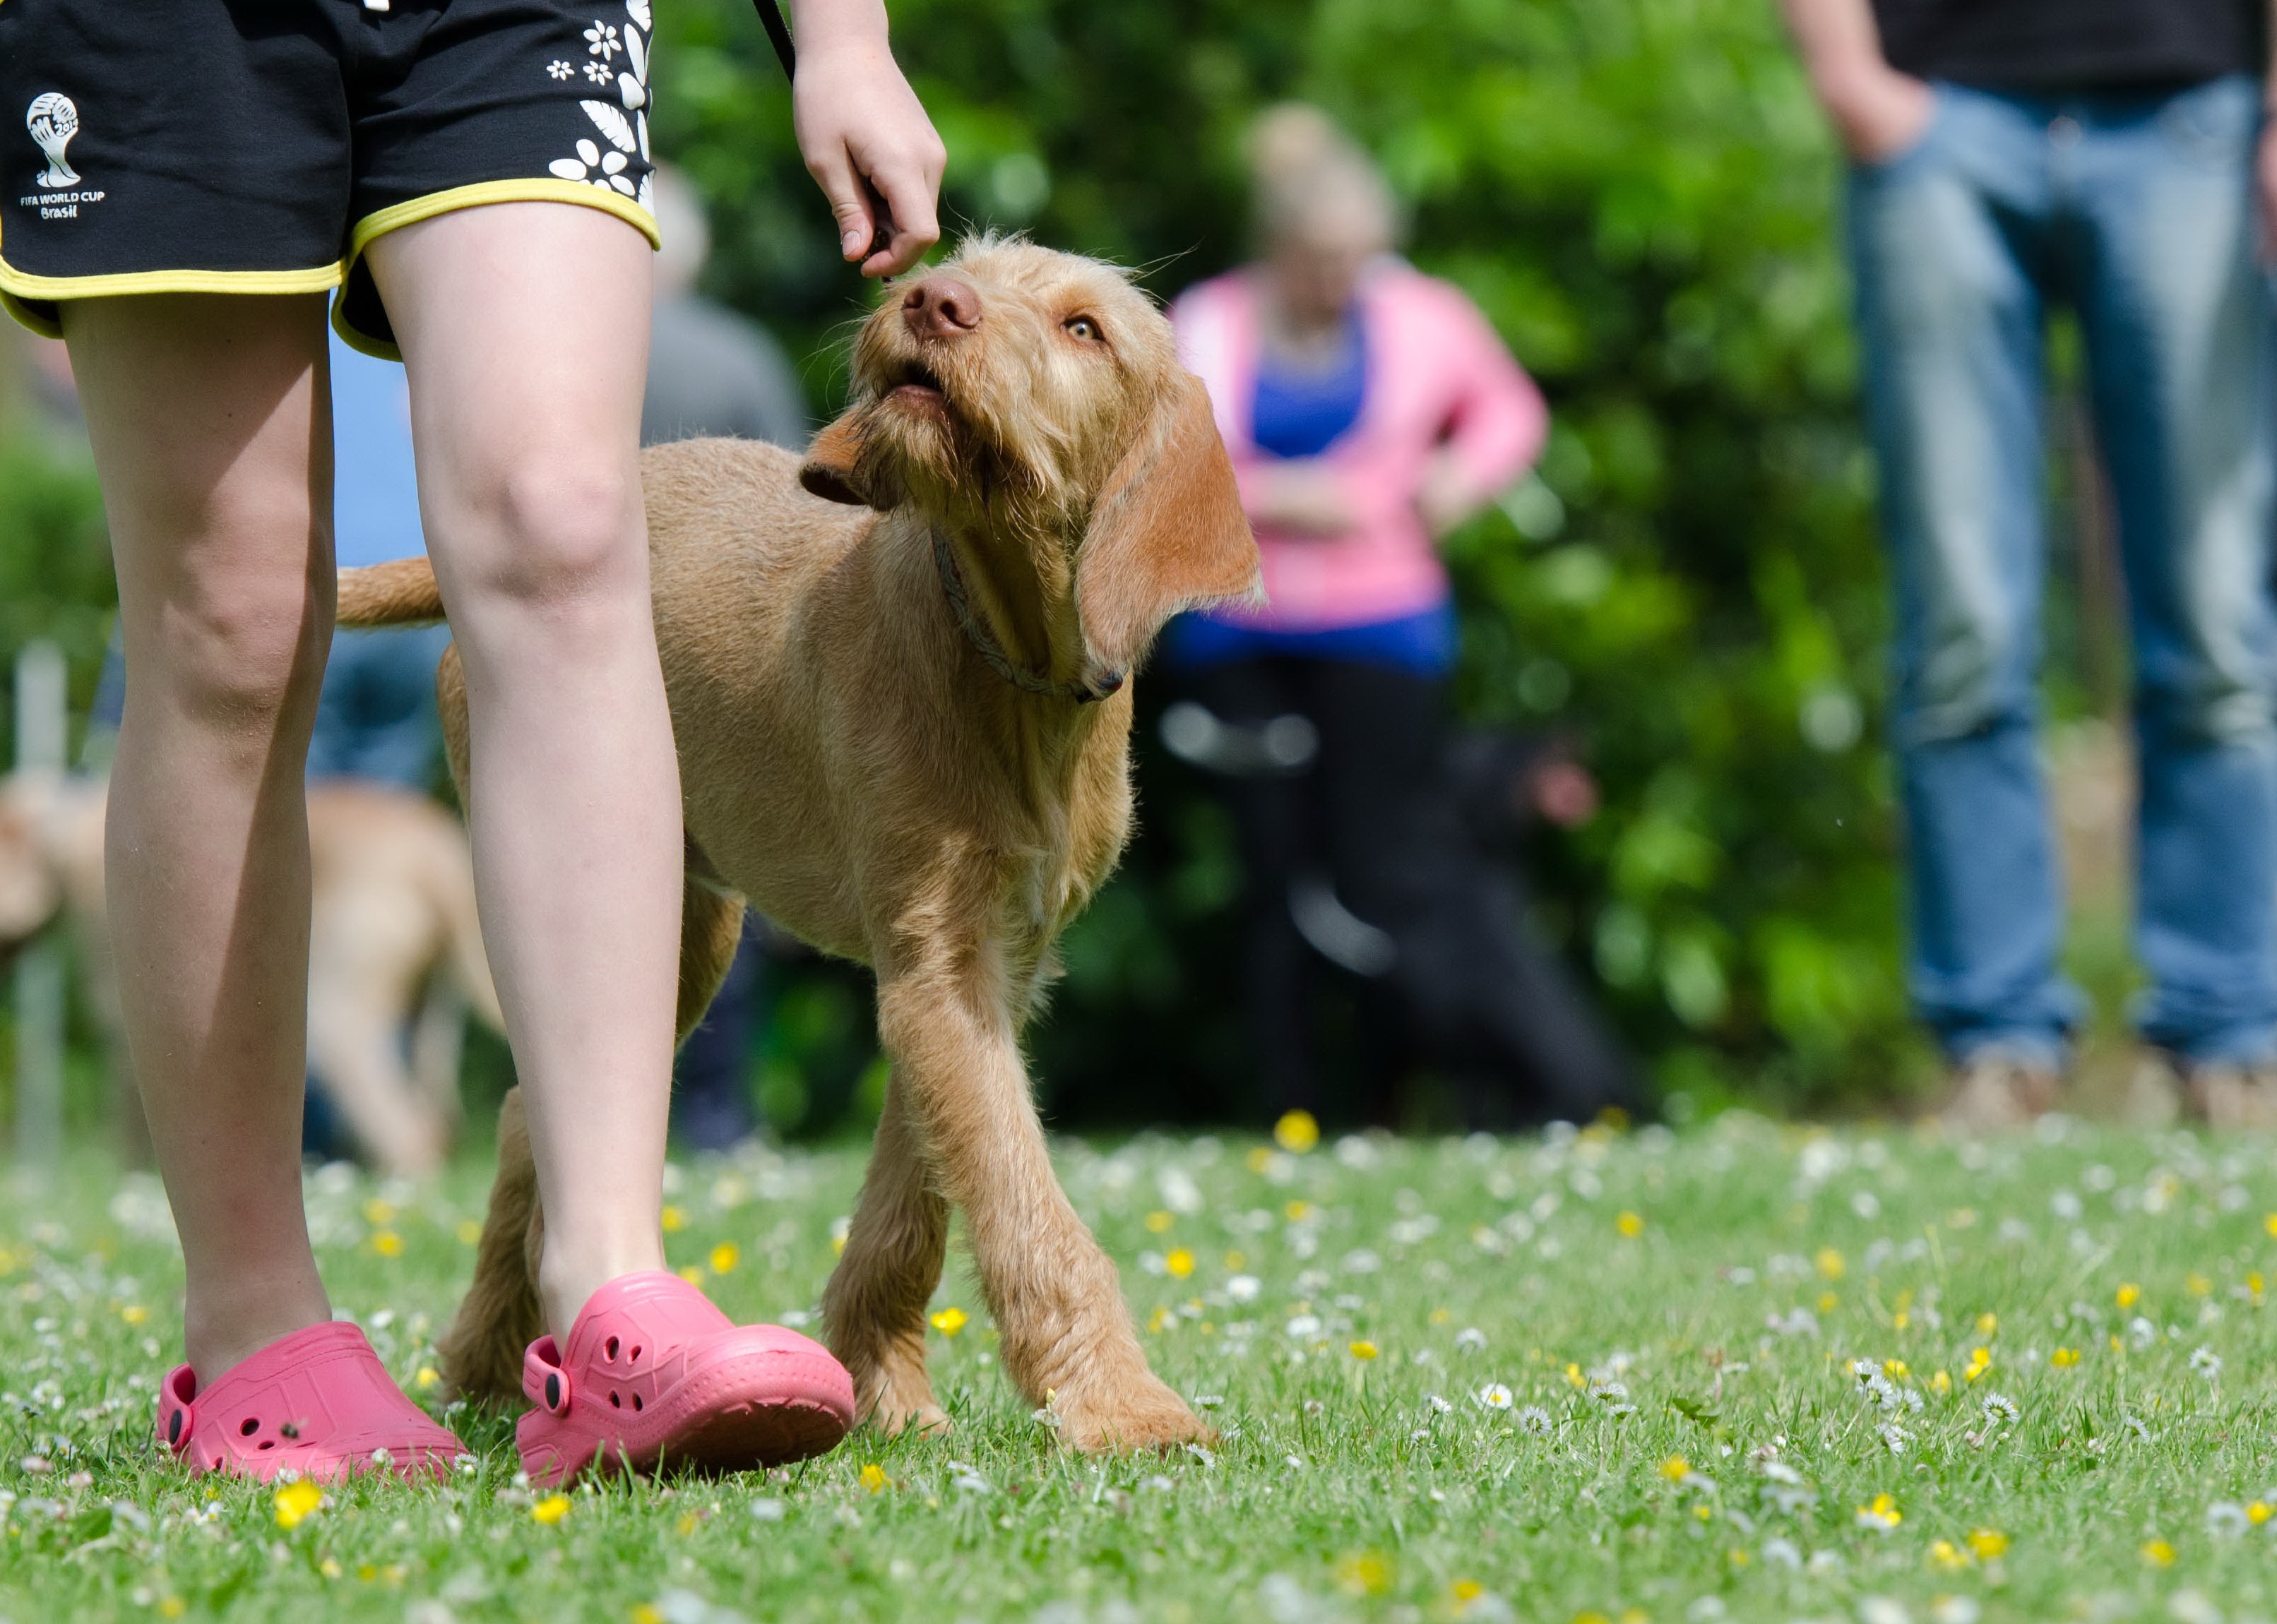
grass, lawn, puppy, dog, mammal, sports, dog training, dog walking, hunting dogs, dog school, dog like mammal, hungarian pointing dog